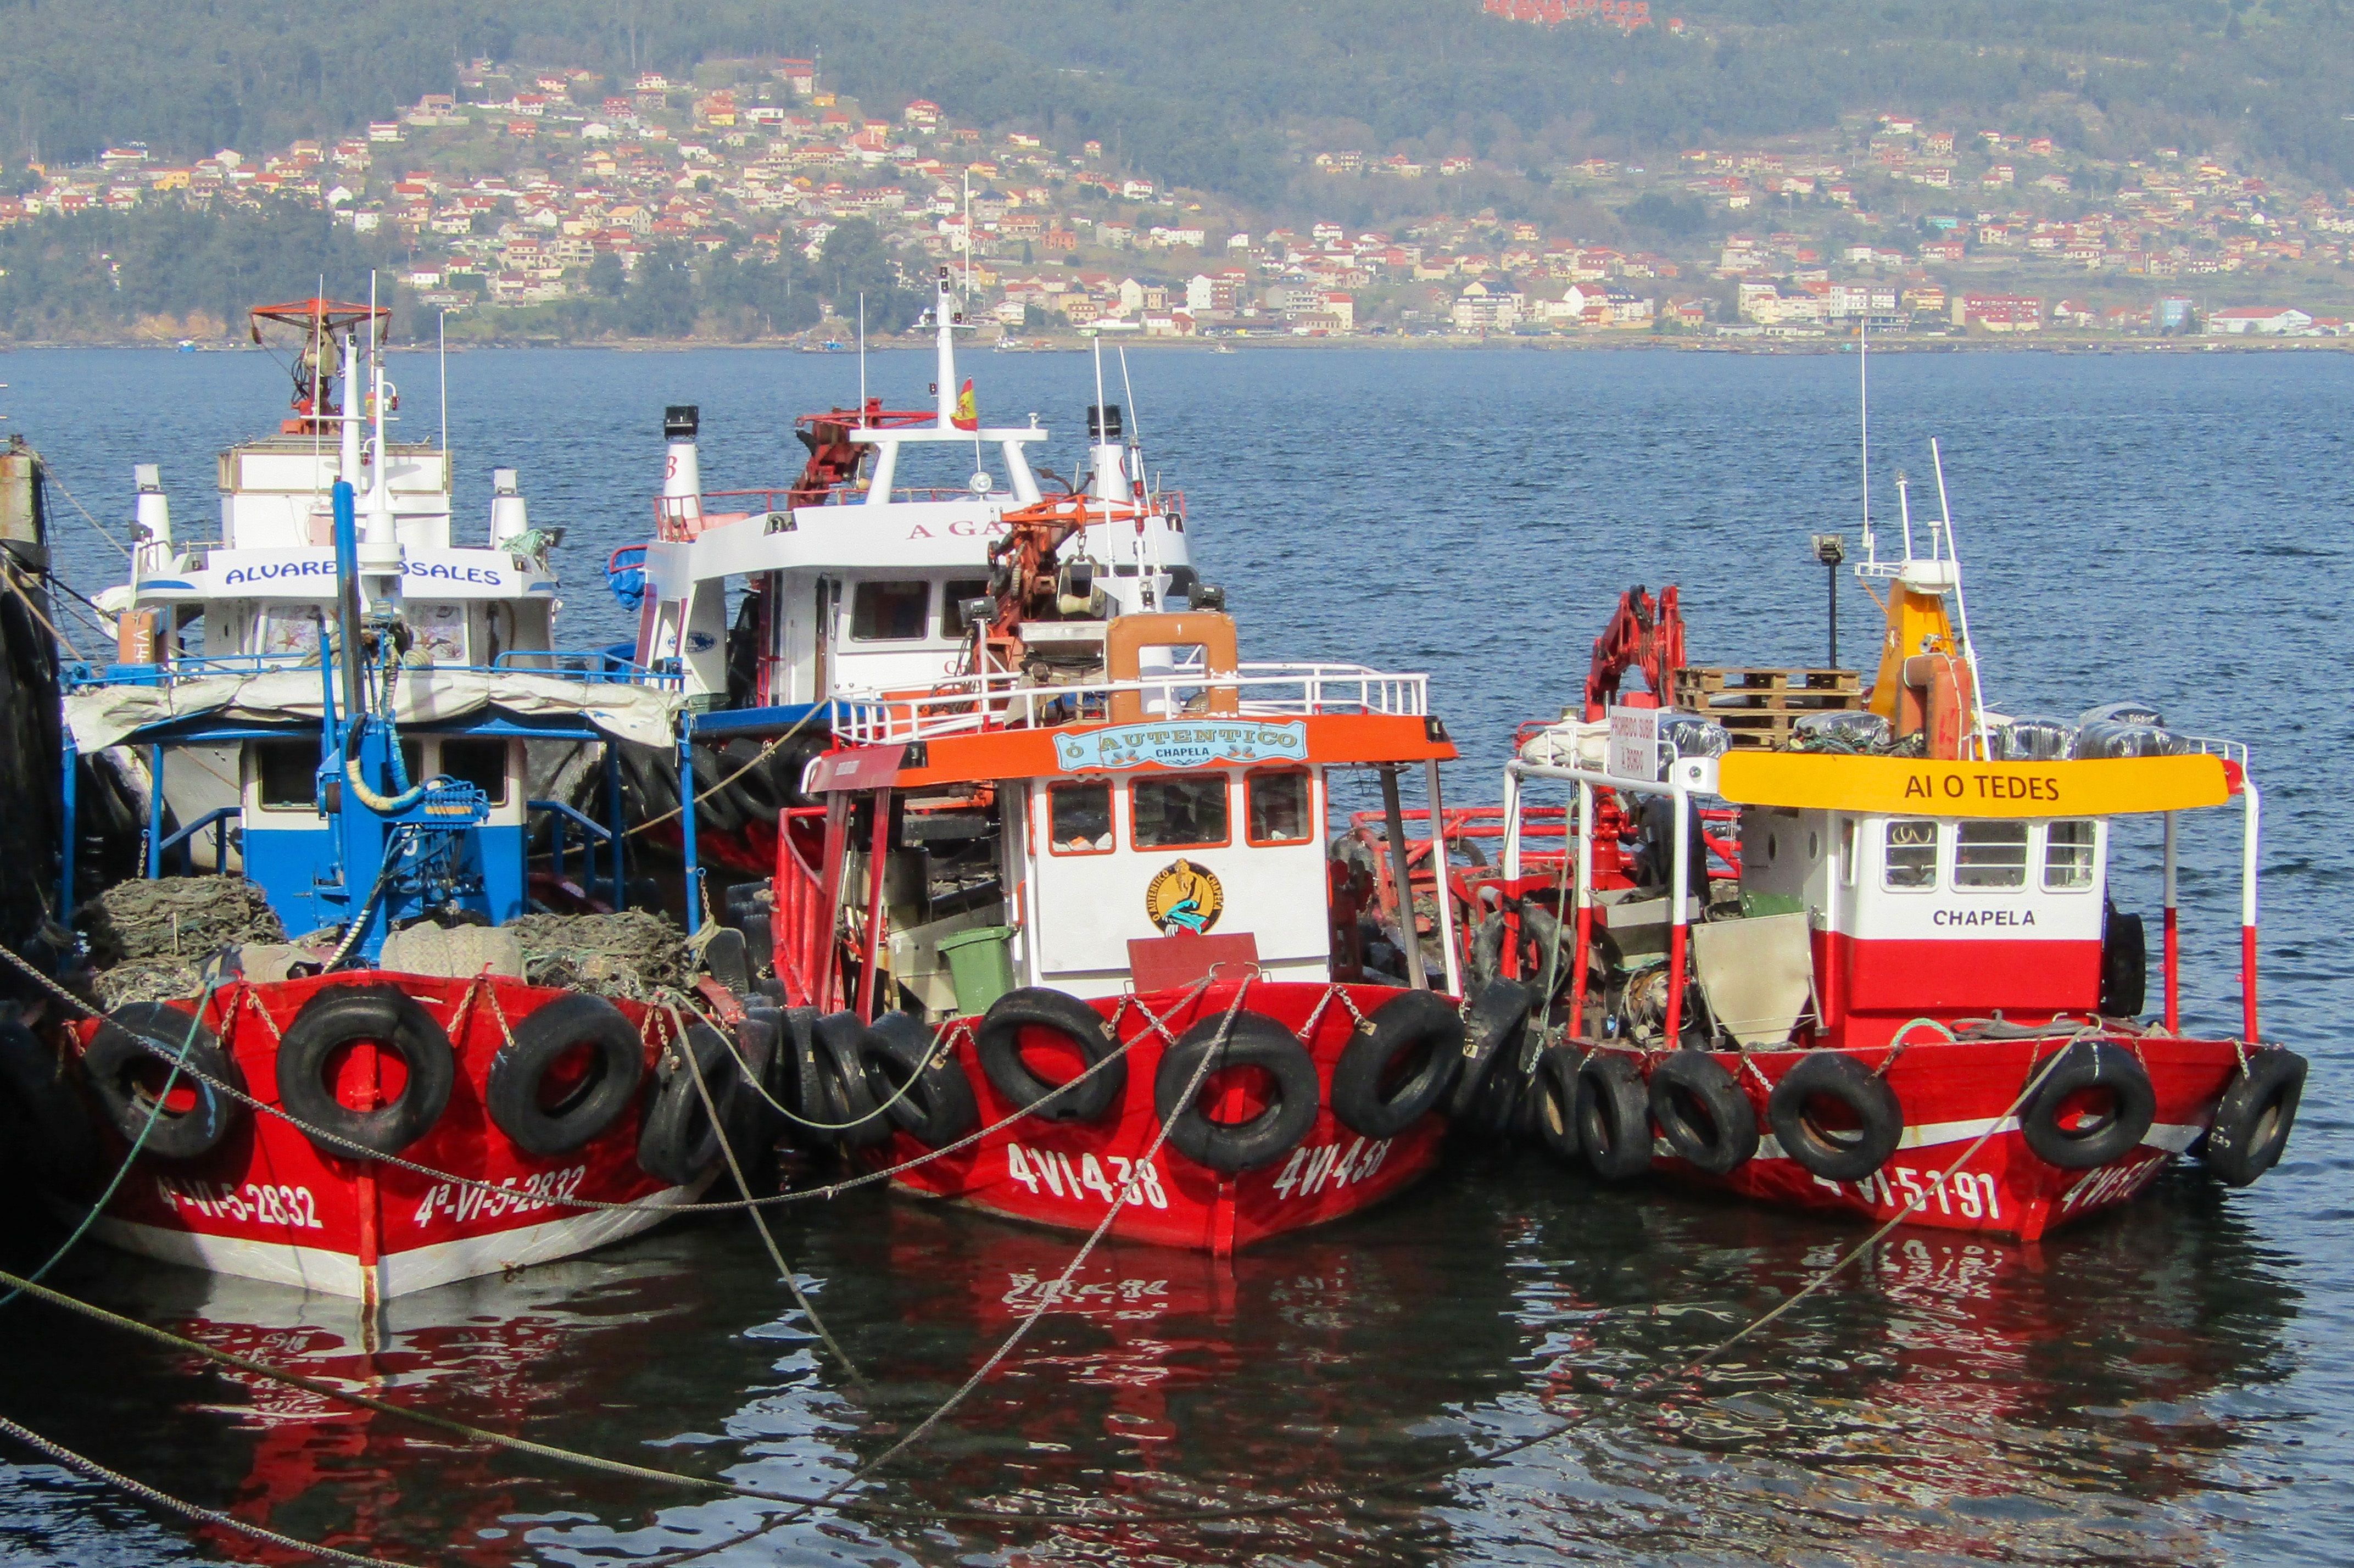
sea, coast, boat, ship, vehicle, fishing, harbor, cargo ship, waterway, mussel, ferry, spain, boating, boats, galicia, channel, tugboat, watercraft, fishing vessel, fireboat, freight transport, ria de vigo, pilot boat, fishing trawler